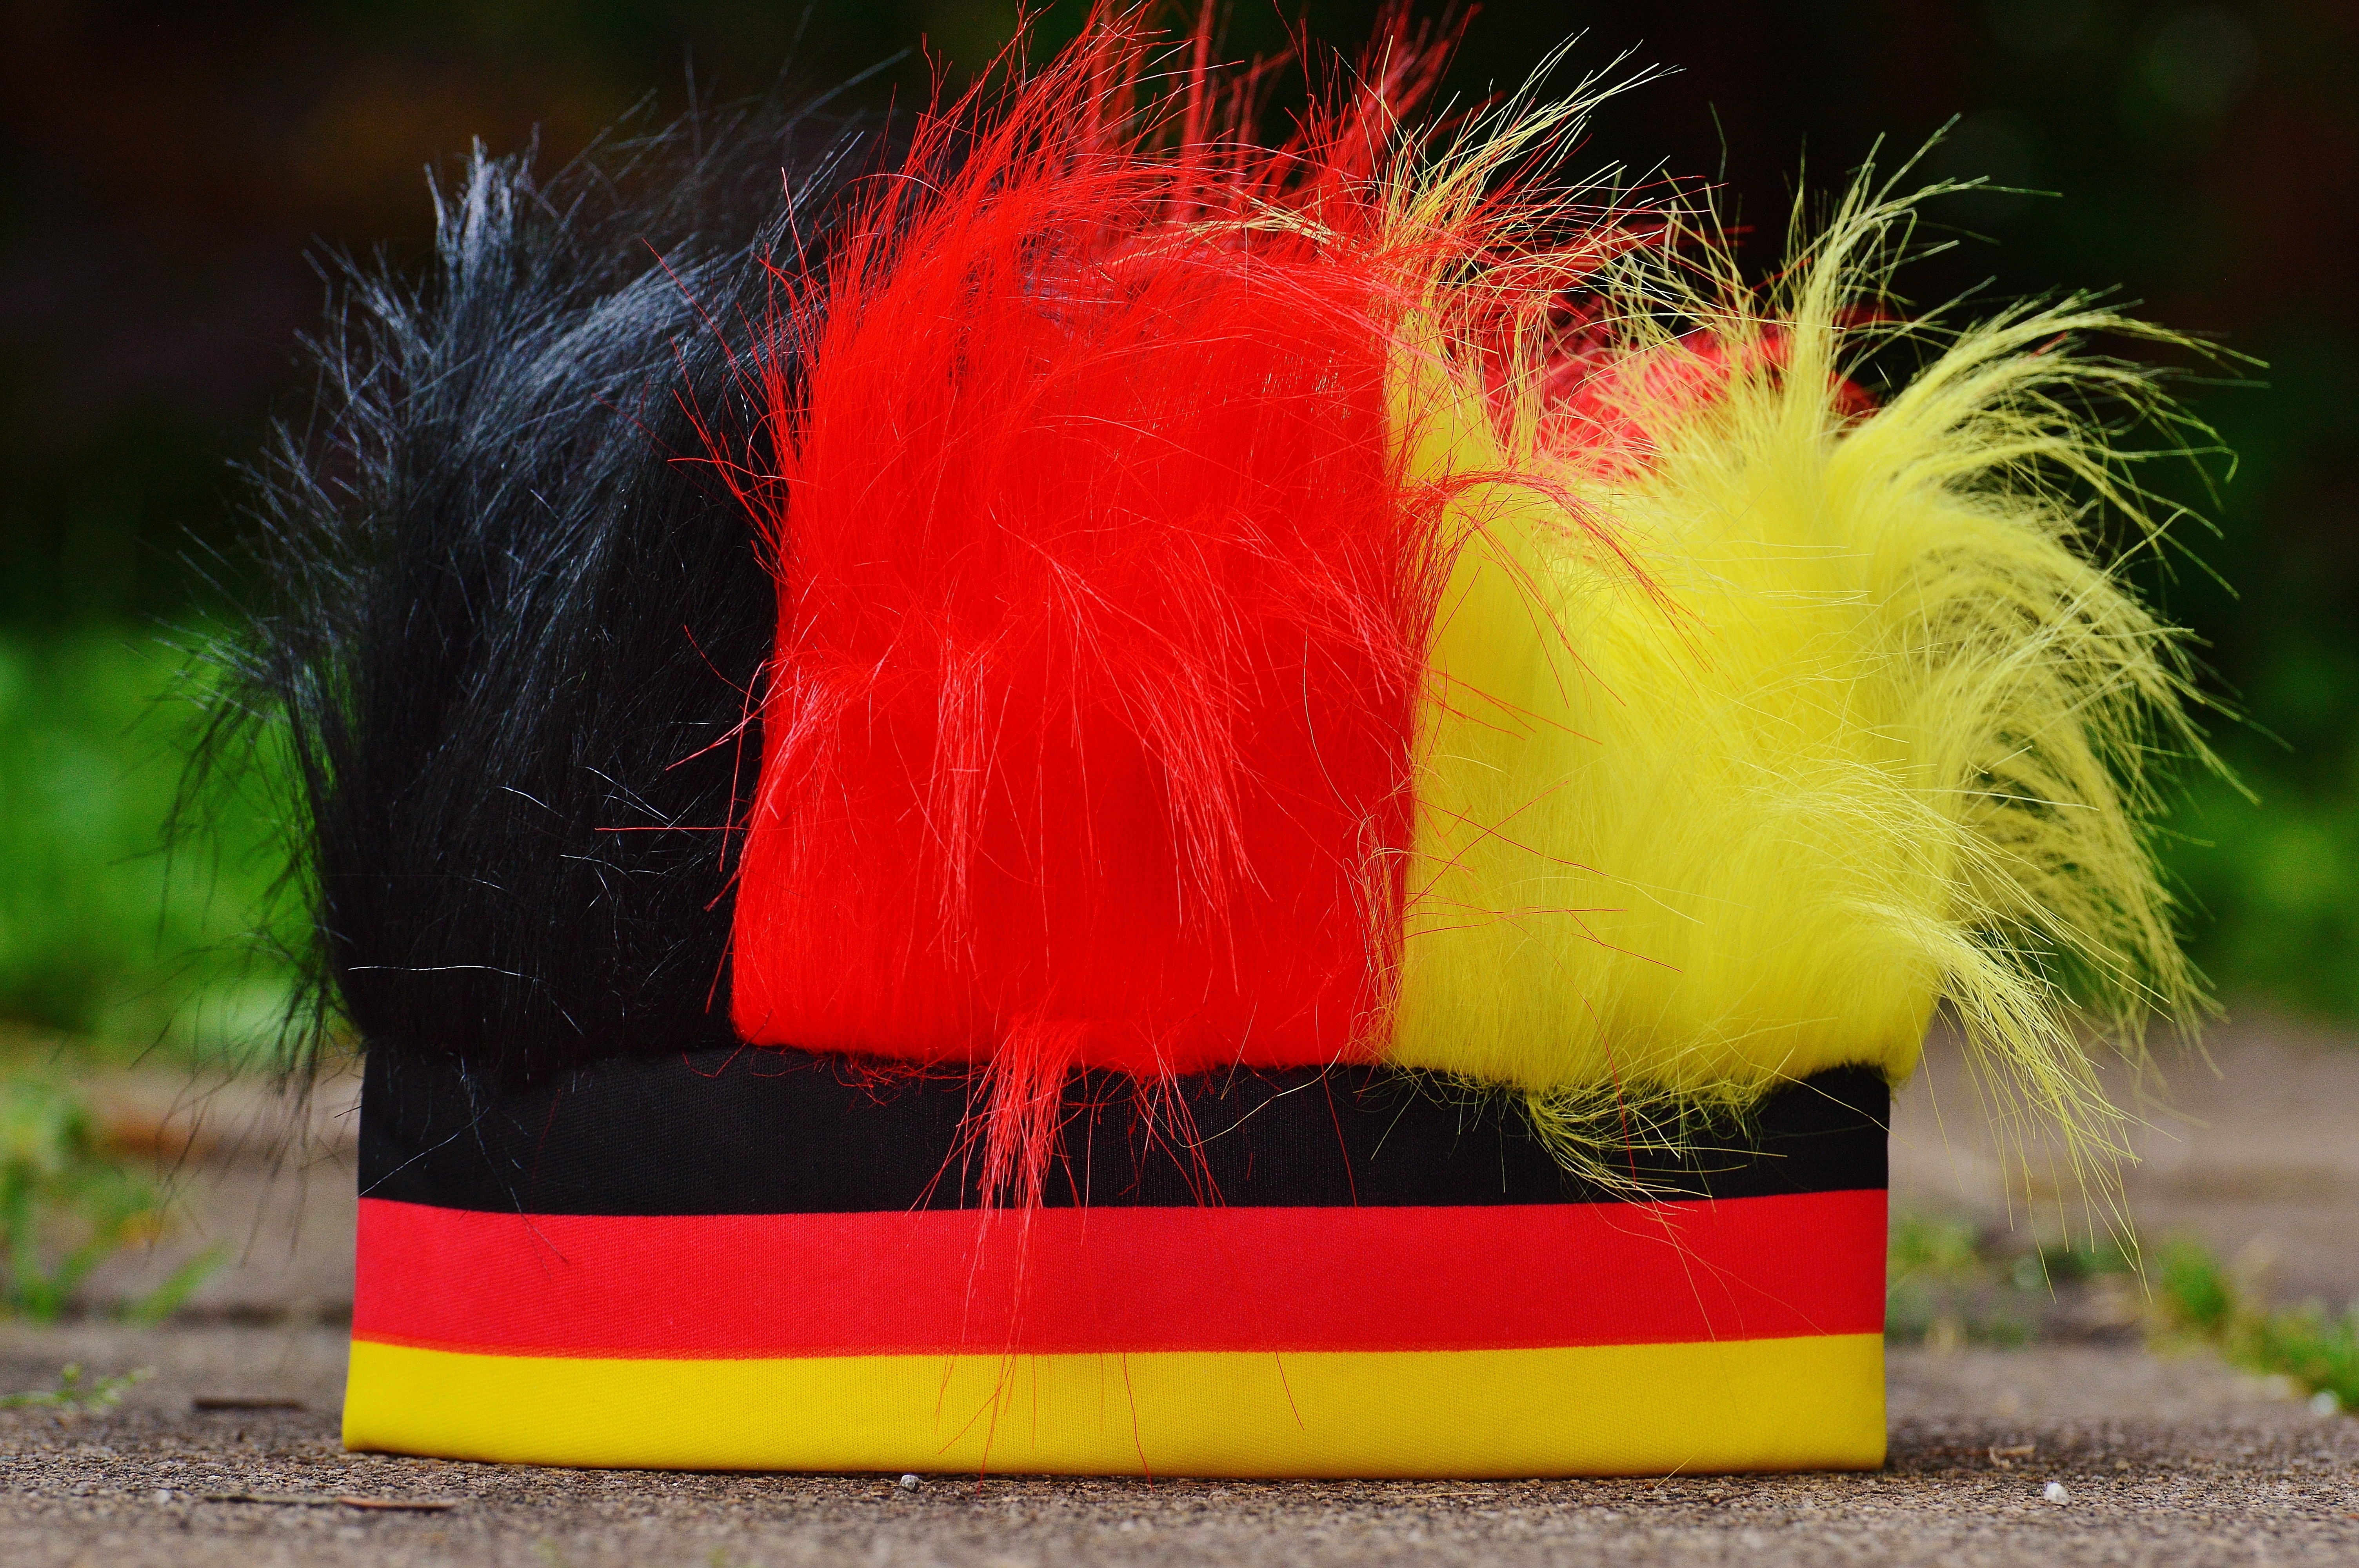
grass, sport, play, flower, cute, france, green, red, color, hat, yellow, football, stadium, material, 2016, competition, em, funny, germany, tournament, world championship, european championship